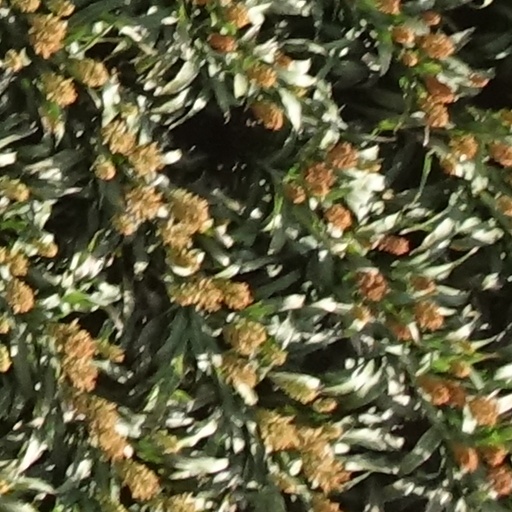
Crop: sorghum